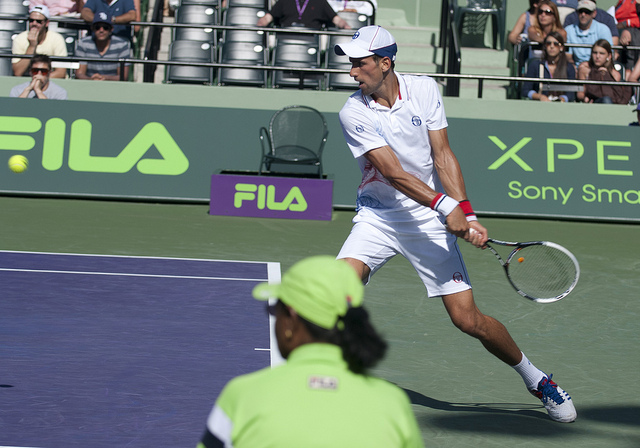
một người đàn ông đang vung vợt để chuẩn bị đánh bóng